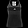
Label: T - shirt / top